Question: Please indicate a possible affordance area of drum that can be used for beating
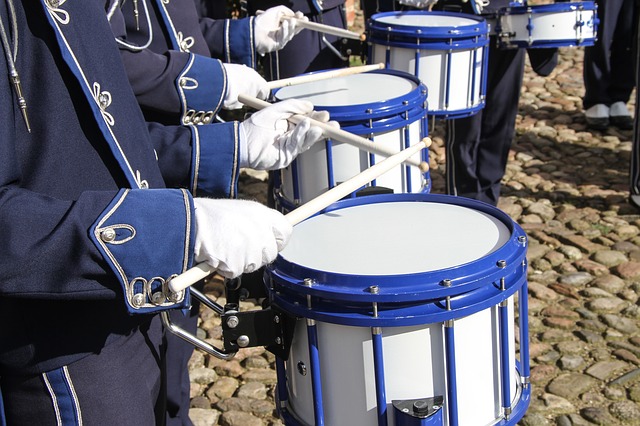
Answer: [269.79, 178.659, 511.422, 292.945]